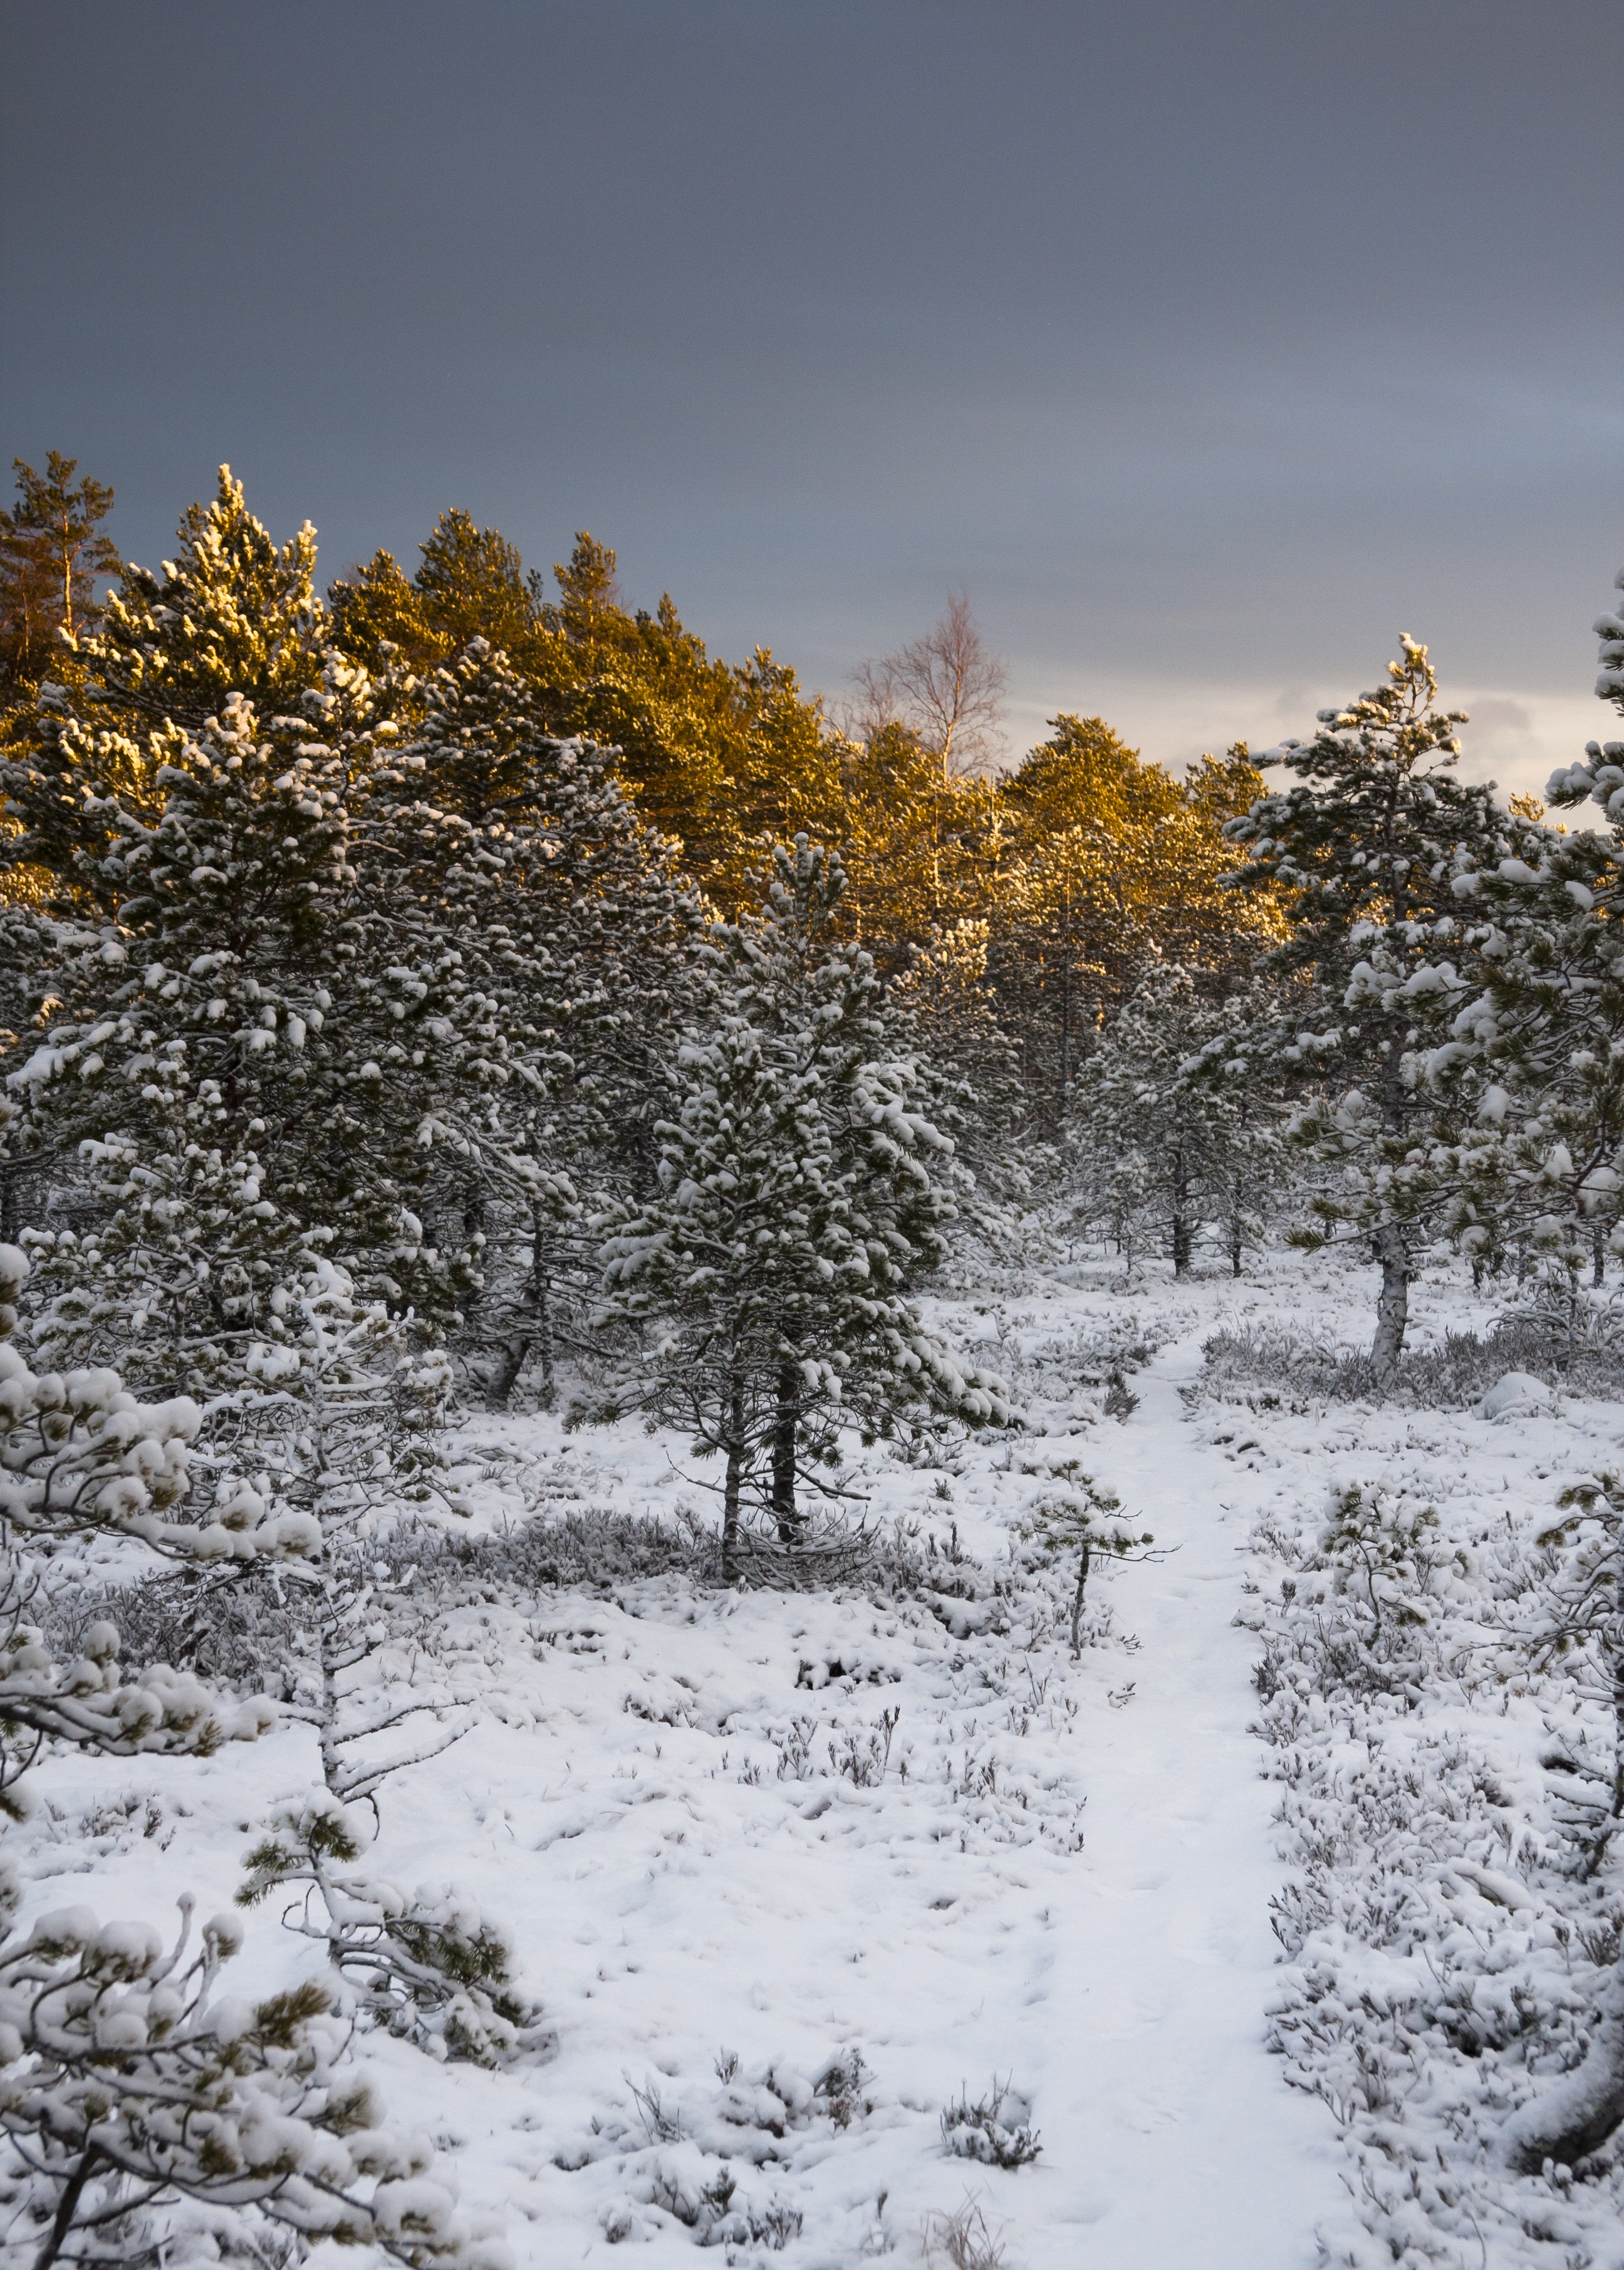
landscape, tree, forest, swamp, branch, snow, winter, plant, wood, sunlight, morning, frost, pine, ice, evening, autumn, weather, season, twigs, pines, freezing, the path, duckboards, woody plant